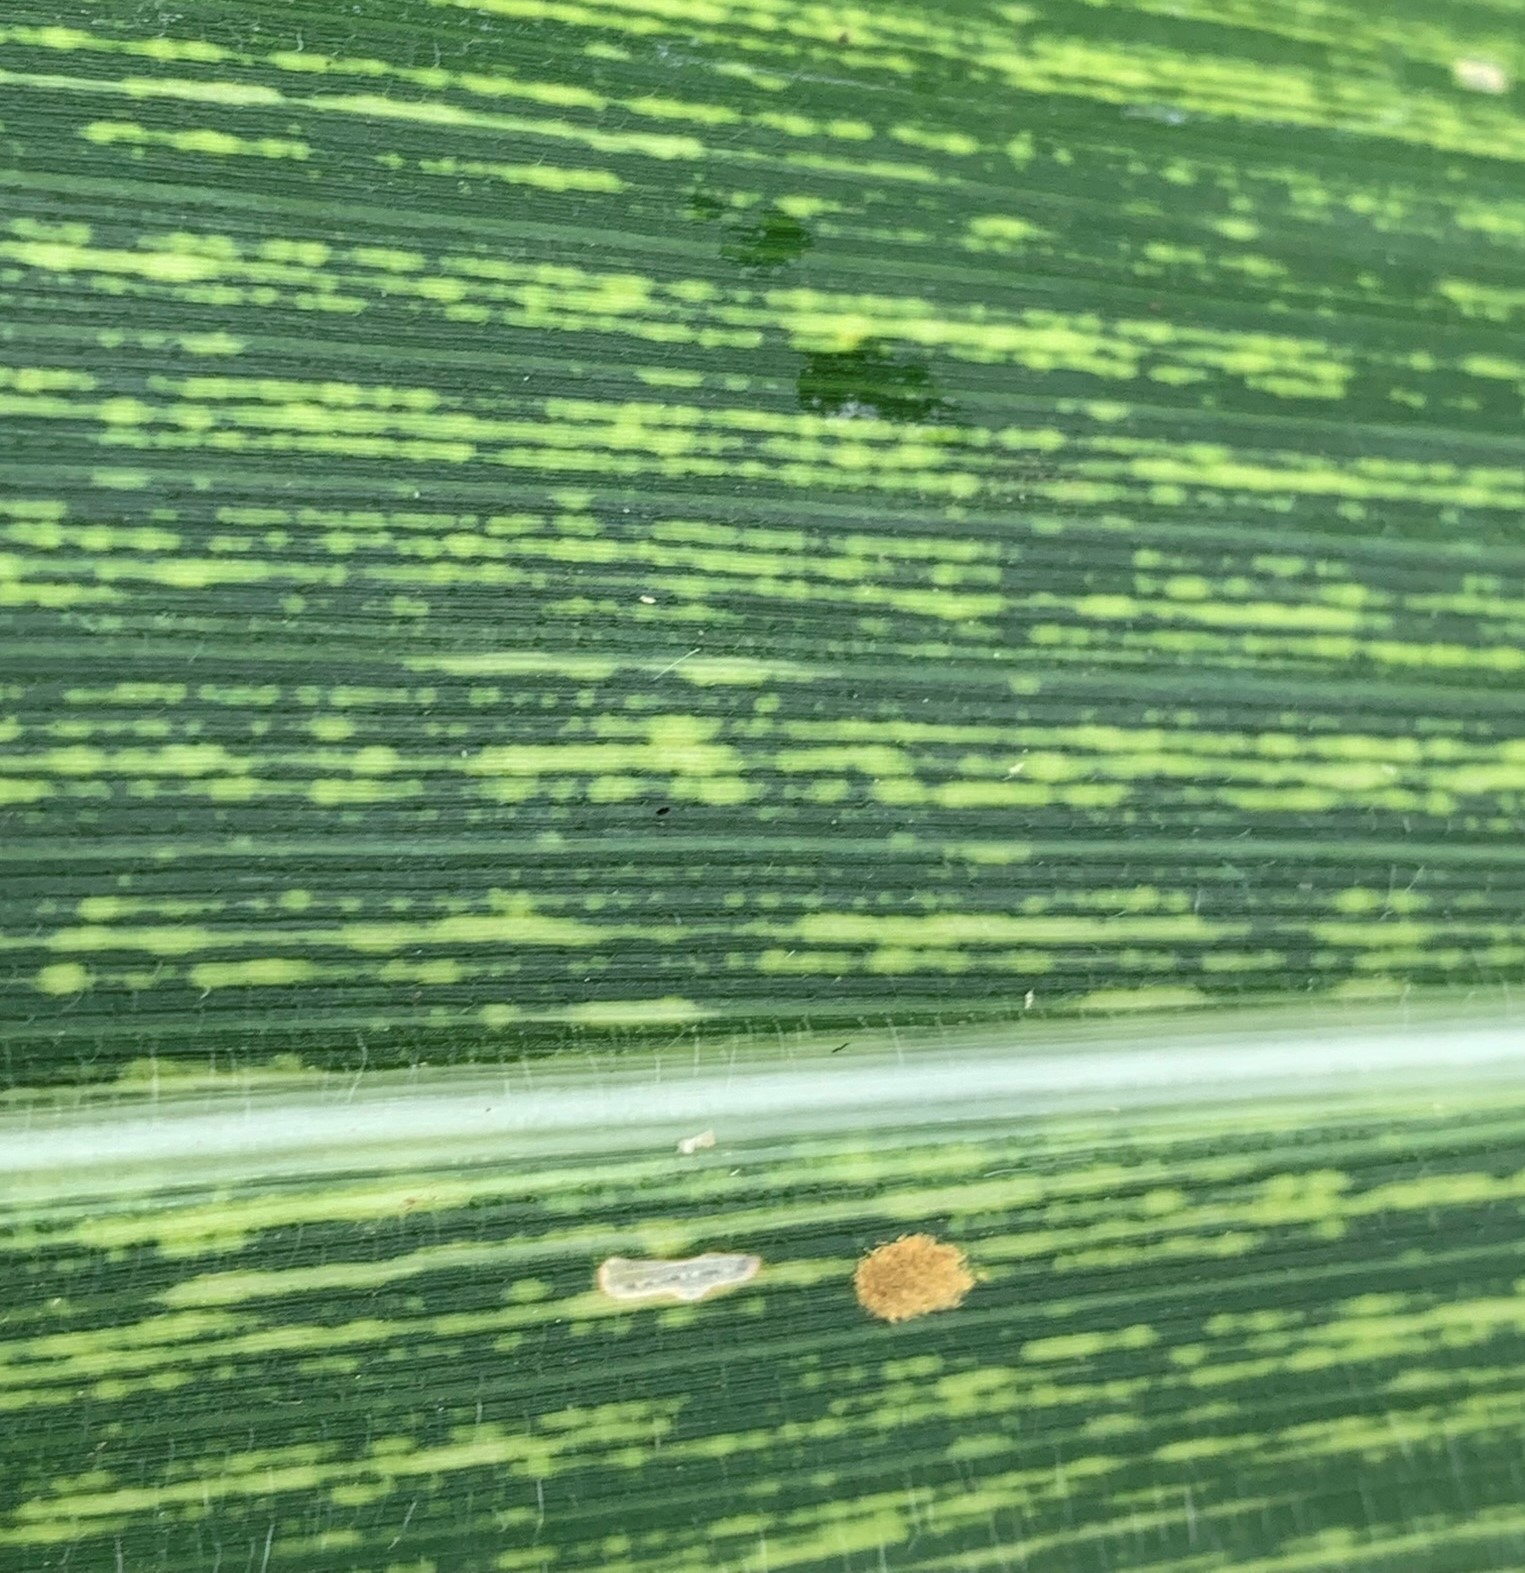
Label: MSV